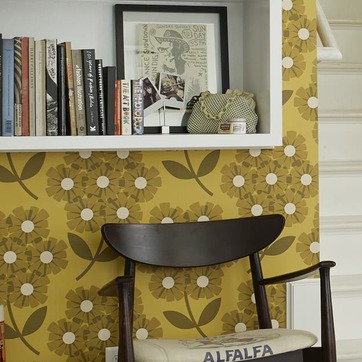
Material: wallpaper